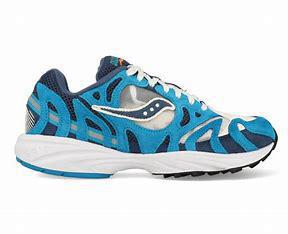
Brand: Saucony
Model: Azura